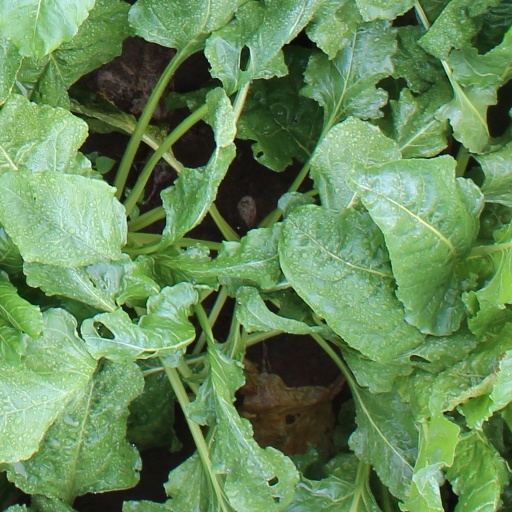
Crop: sugar beet